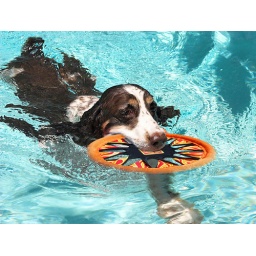
a springer spaniel swimming in a pool